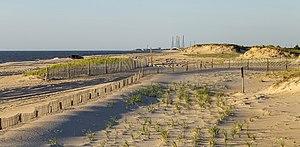
Delaware Seashore State Park, regardant au sud vers Indian River Inlet, Delaware, Etats-Unis